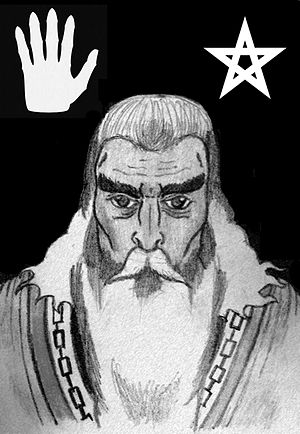
Troldmand / Galleri
En troldmand, eller troldkvinde, er i fiktionen en person med trolddomsevner. Troldmænd er altså en form for mandlig heks. En kvindelig heks kan også blive kaldt for troldkvinde.